Forde House

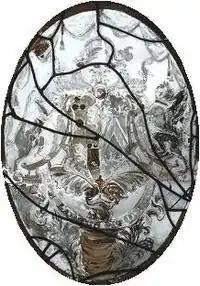
Stained glass at Forde House showing arms of William Courtenay, 1st Viscount Courtenay (1709-1762), ("Courtenay quartering Redvers, Earl of Devon"), impaling Finch: "Argent, a chevron between three griffins passant sable" (his wife was Lady Frances Finch (d.1761), daughter of Heneage Finch, 2nd Earl of Aylesford). Below is the Latin motto of Courtenay "Ubi Lapsus quid feci" ("Where have I slipped, what have I done")

In 1648 the estate passed to the Courtenay family via the marriage of Margaret Waller (d.1694), only daughter and heiress of Sir William Waller by his wife Jane Reynell, the heiress of Forde, to Sir William Courtenay, 1st Baronet (1628-1702), of Powderham Castle. Powderham Castle had been badly damaged during the Civil War and Forde became the Courtenay's principal residence. Both the 1st baronet and his wife Margaret Waller were buried at Wolborough.